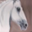
Label: horse